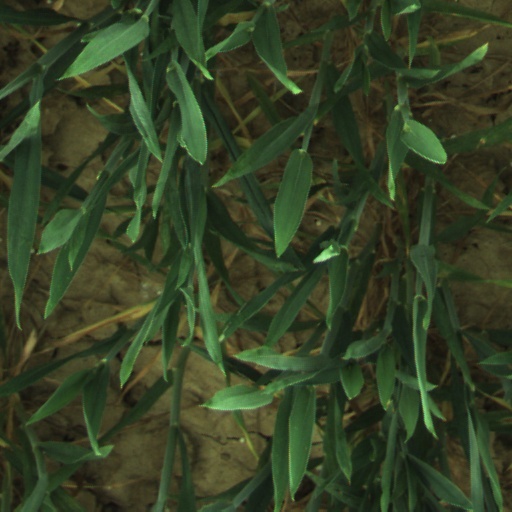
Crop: wheat